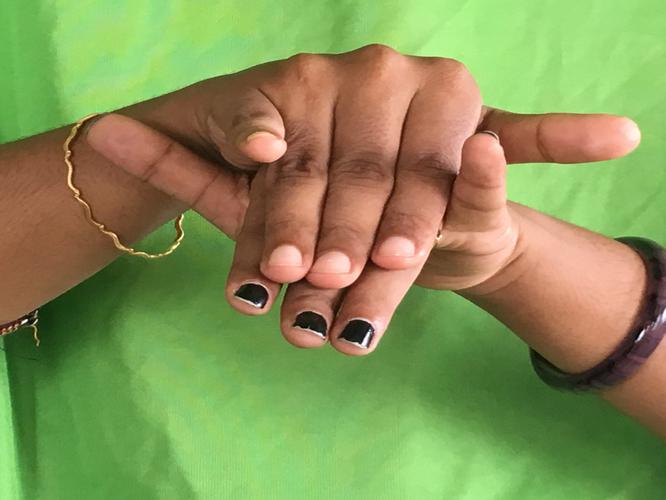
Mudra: Varaha
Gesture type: double_hand